Guardian Angel (web series)

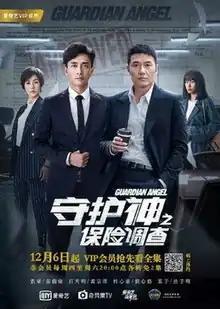

Guardian Angel (Chinese: ) is a 2018 Hong Kong insurance drama produced by Shaw Brothers Studio. It stars Michael Miu, Bosco Wong, Annie Liu and Kate Tsui as the main cast, with Benz Hui, , Alex Lam, MC Jin, as the major supporting cast.